Damir Kreilach

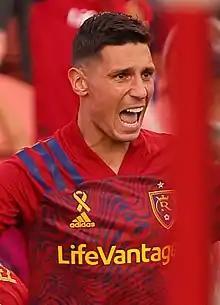
Kreilach with Real Salt Lake in 2021

Damir Kreilach (born 16 April 1989) is a Croatian professional footballer who plays as a midfielder for Croatian Football League club Rijeka.